Railways in Melbourne

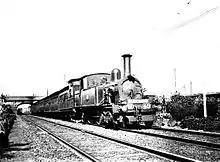
Steam-hauled suburban train departing North Melbourne station for Sunshine, April 1913

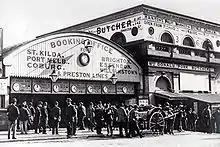
The pre-1910 Flinders Street station building on Swanston Street

The Melbourne and Hobson's Bay Railway Company opened Melbourne's second railway on 13 May 1857, a line from the Melbourne (or City) Terminus to St Kilda. The line was later extended by the St Kilda and Brighton Railway Company, which opened a line from St Kilda to Brighton in 1857.